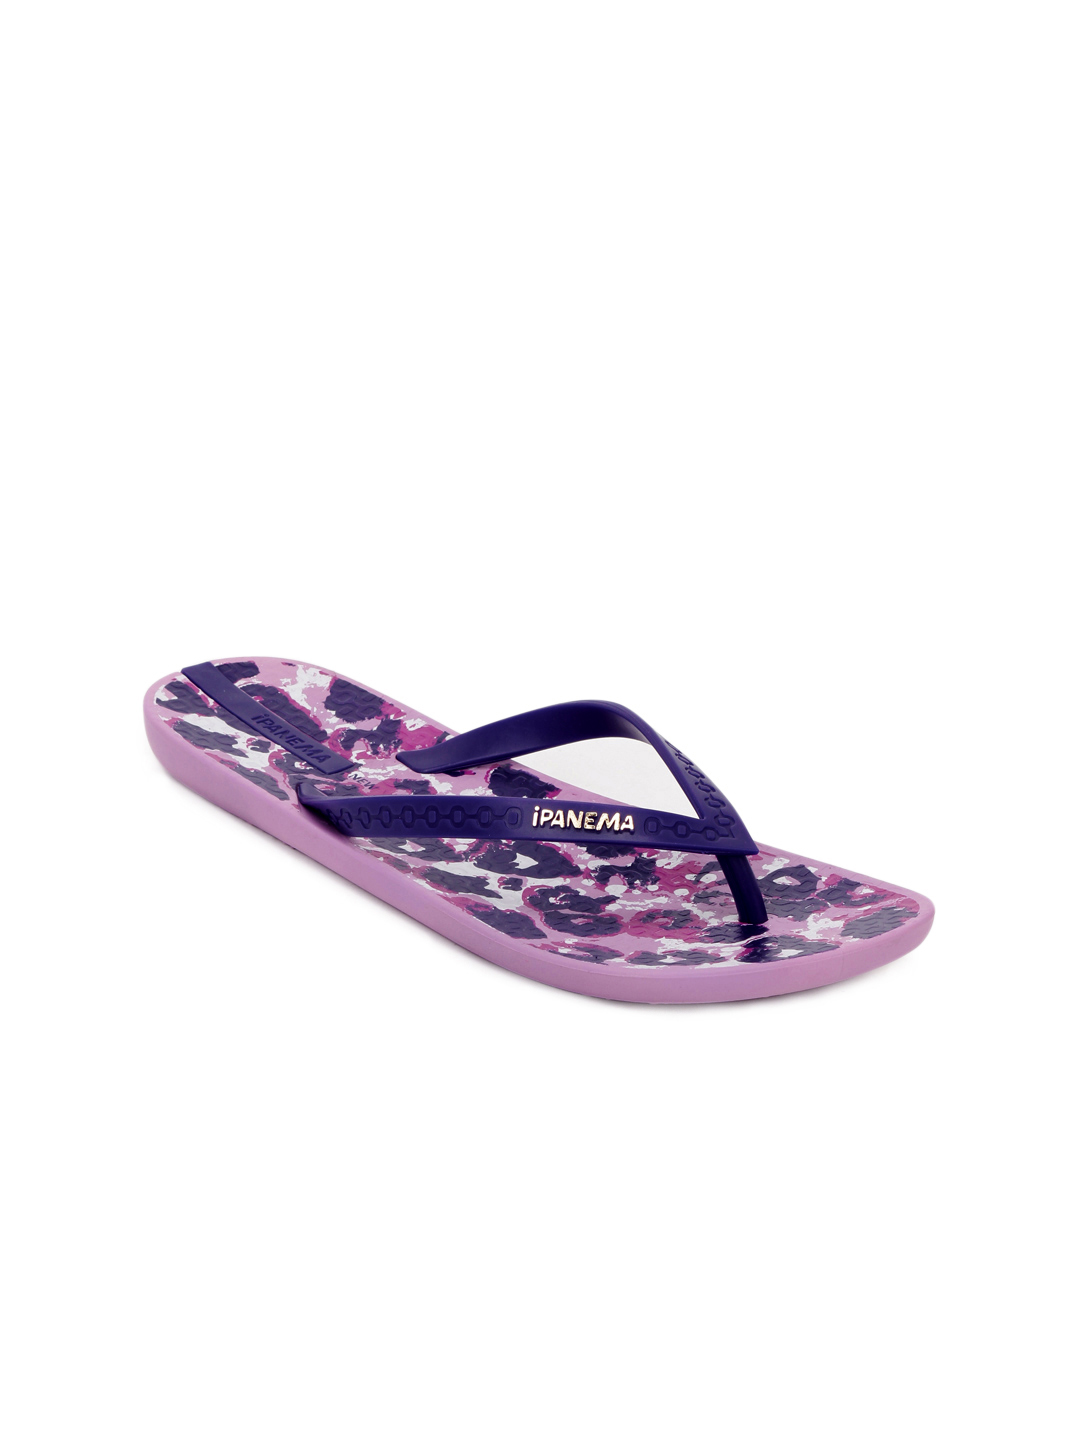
iPanema Women Purple Flip Flops
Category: Footwear / Flip Flops / Flip Flops
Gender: Women
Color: Purple
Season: Winter 2012
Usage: Casual